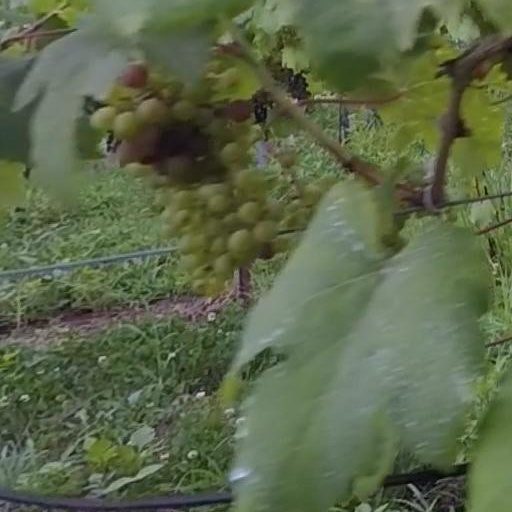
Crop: grape